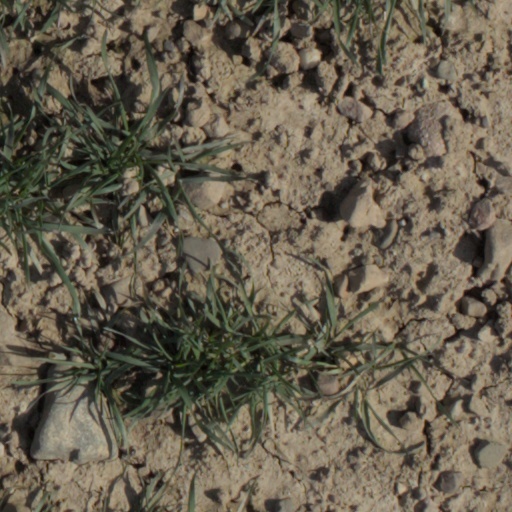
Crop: wheat